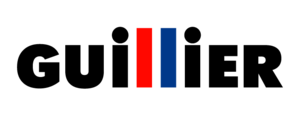
Alejandro Guillier, né le 5 mars 1953 à La Serena, est un sociologue, journaliste et homme politique chilien, sénateur et candidat de la coalition de gauche Nouvelle Majorité à l'élection présidentielle de 2017 pour laquelle il est qualifié pour le second tour.